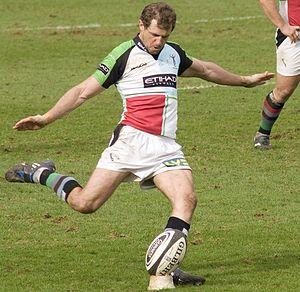
Nick Evans tirant une pénalité lors du match de championnat entre Bath et les Harlequins, le 4 avril 2009.
Le Championnat d'Angleterre de rugby à XV, qui porte le nom Guinness Premiership de son sponsor du moment, oppose pour la saison 2009-2010 les douze meilleures équipes anglaises de rugby à XV.
La Coupe du monde de rugby à XV 2007 se déroule du 7 septembre au 20 octobre 2007 en France, au pays de Galles et en Écosse. Il s’agit de la troisième phase finale de la compétition se disputant sur le sol européen. Le pays organisateur a été choisi en avril 2003.
La Coupe d'Europe de rugby à XV 2013-2014, appelée aussi Coupe Heineken pour des raisons de sponsoring, oppose vingt-quatre clubs, provinces ou franchises, anglais, écossais, français, gallois, irlandais et italiens. La compétition se déroule du 11 octobre 2013 au 24 mai 2014, date de la finale disputée au Millennium Stadium de Cardiff.
Nicholas John Evans dit Nick Evans, né le 14 août 1980 à North Shore City dans la province d'Auckland, est un joueur néo-zélandais de rugby à XV qui évolue au poste de demi d'ouverture ou d'arrière. Cet international néo-zélandais fait partie de l'équipe de Nouvelle-Zélande qui a participé à la Coupe du monde 2007.